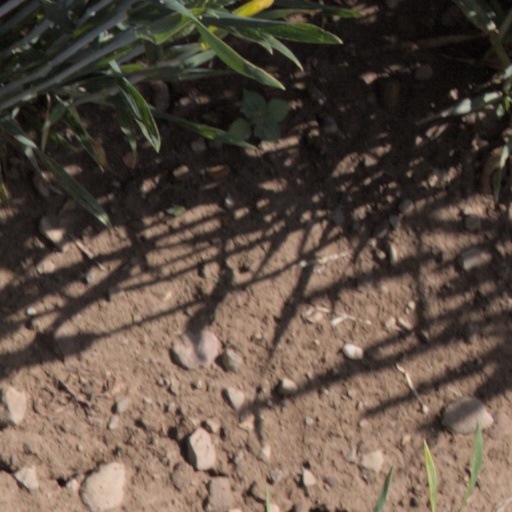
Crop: wheat